Hackensack people

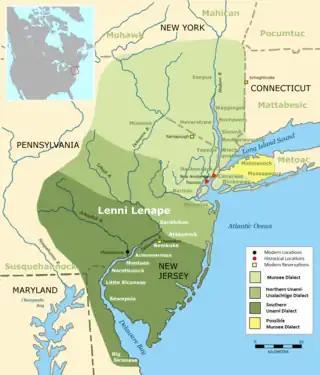
Hackensack territory shown in relation to other groups

The territory of the Hackensack was variously called Ack-kinkas-hacky, Achkinhenhcky, Achinigeu-hach, Ackingsah-sack, among other spellings (translated as "place of stony ground" or "mouth of a river") and included the areas around the Upper New York Bay, Newark Bay, Bergen Neck, the Meadowlands, and the Palisades.